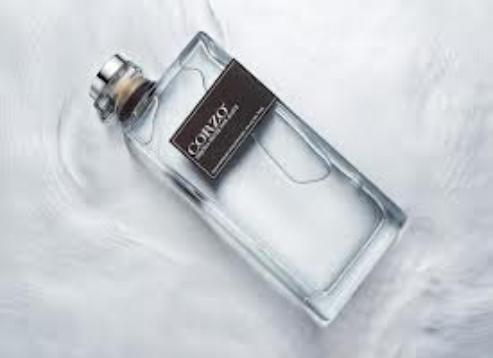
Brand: corzo
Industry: Necessities